List of EMS Cooperative members

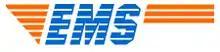
Express Mail Service (EMS) service logo

Since its creation, more than 181 postal administrations have joined the EMS Cooperative, representing over 97% of global EMS traffic.